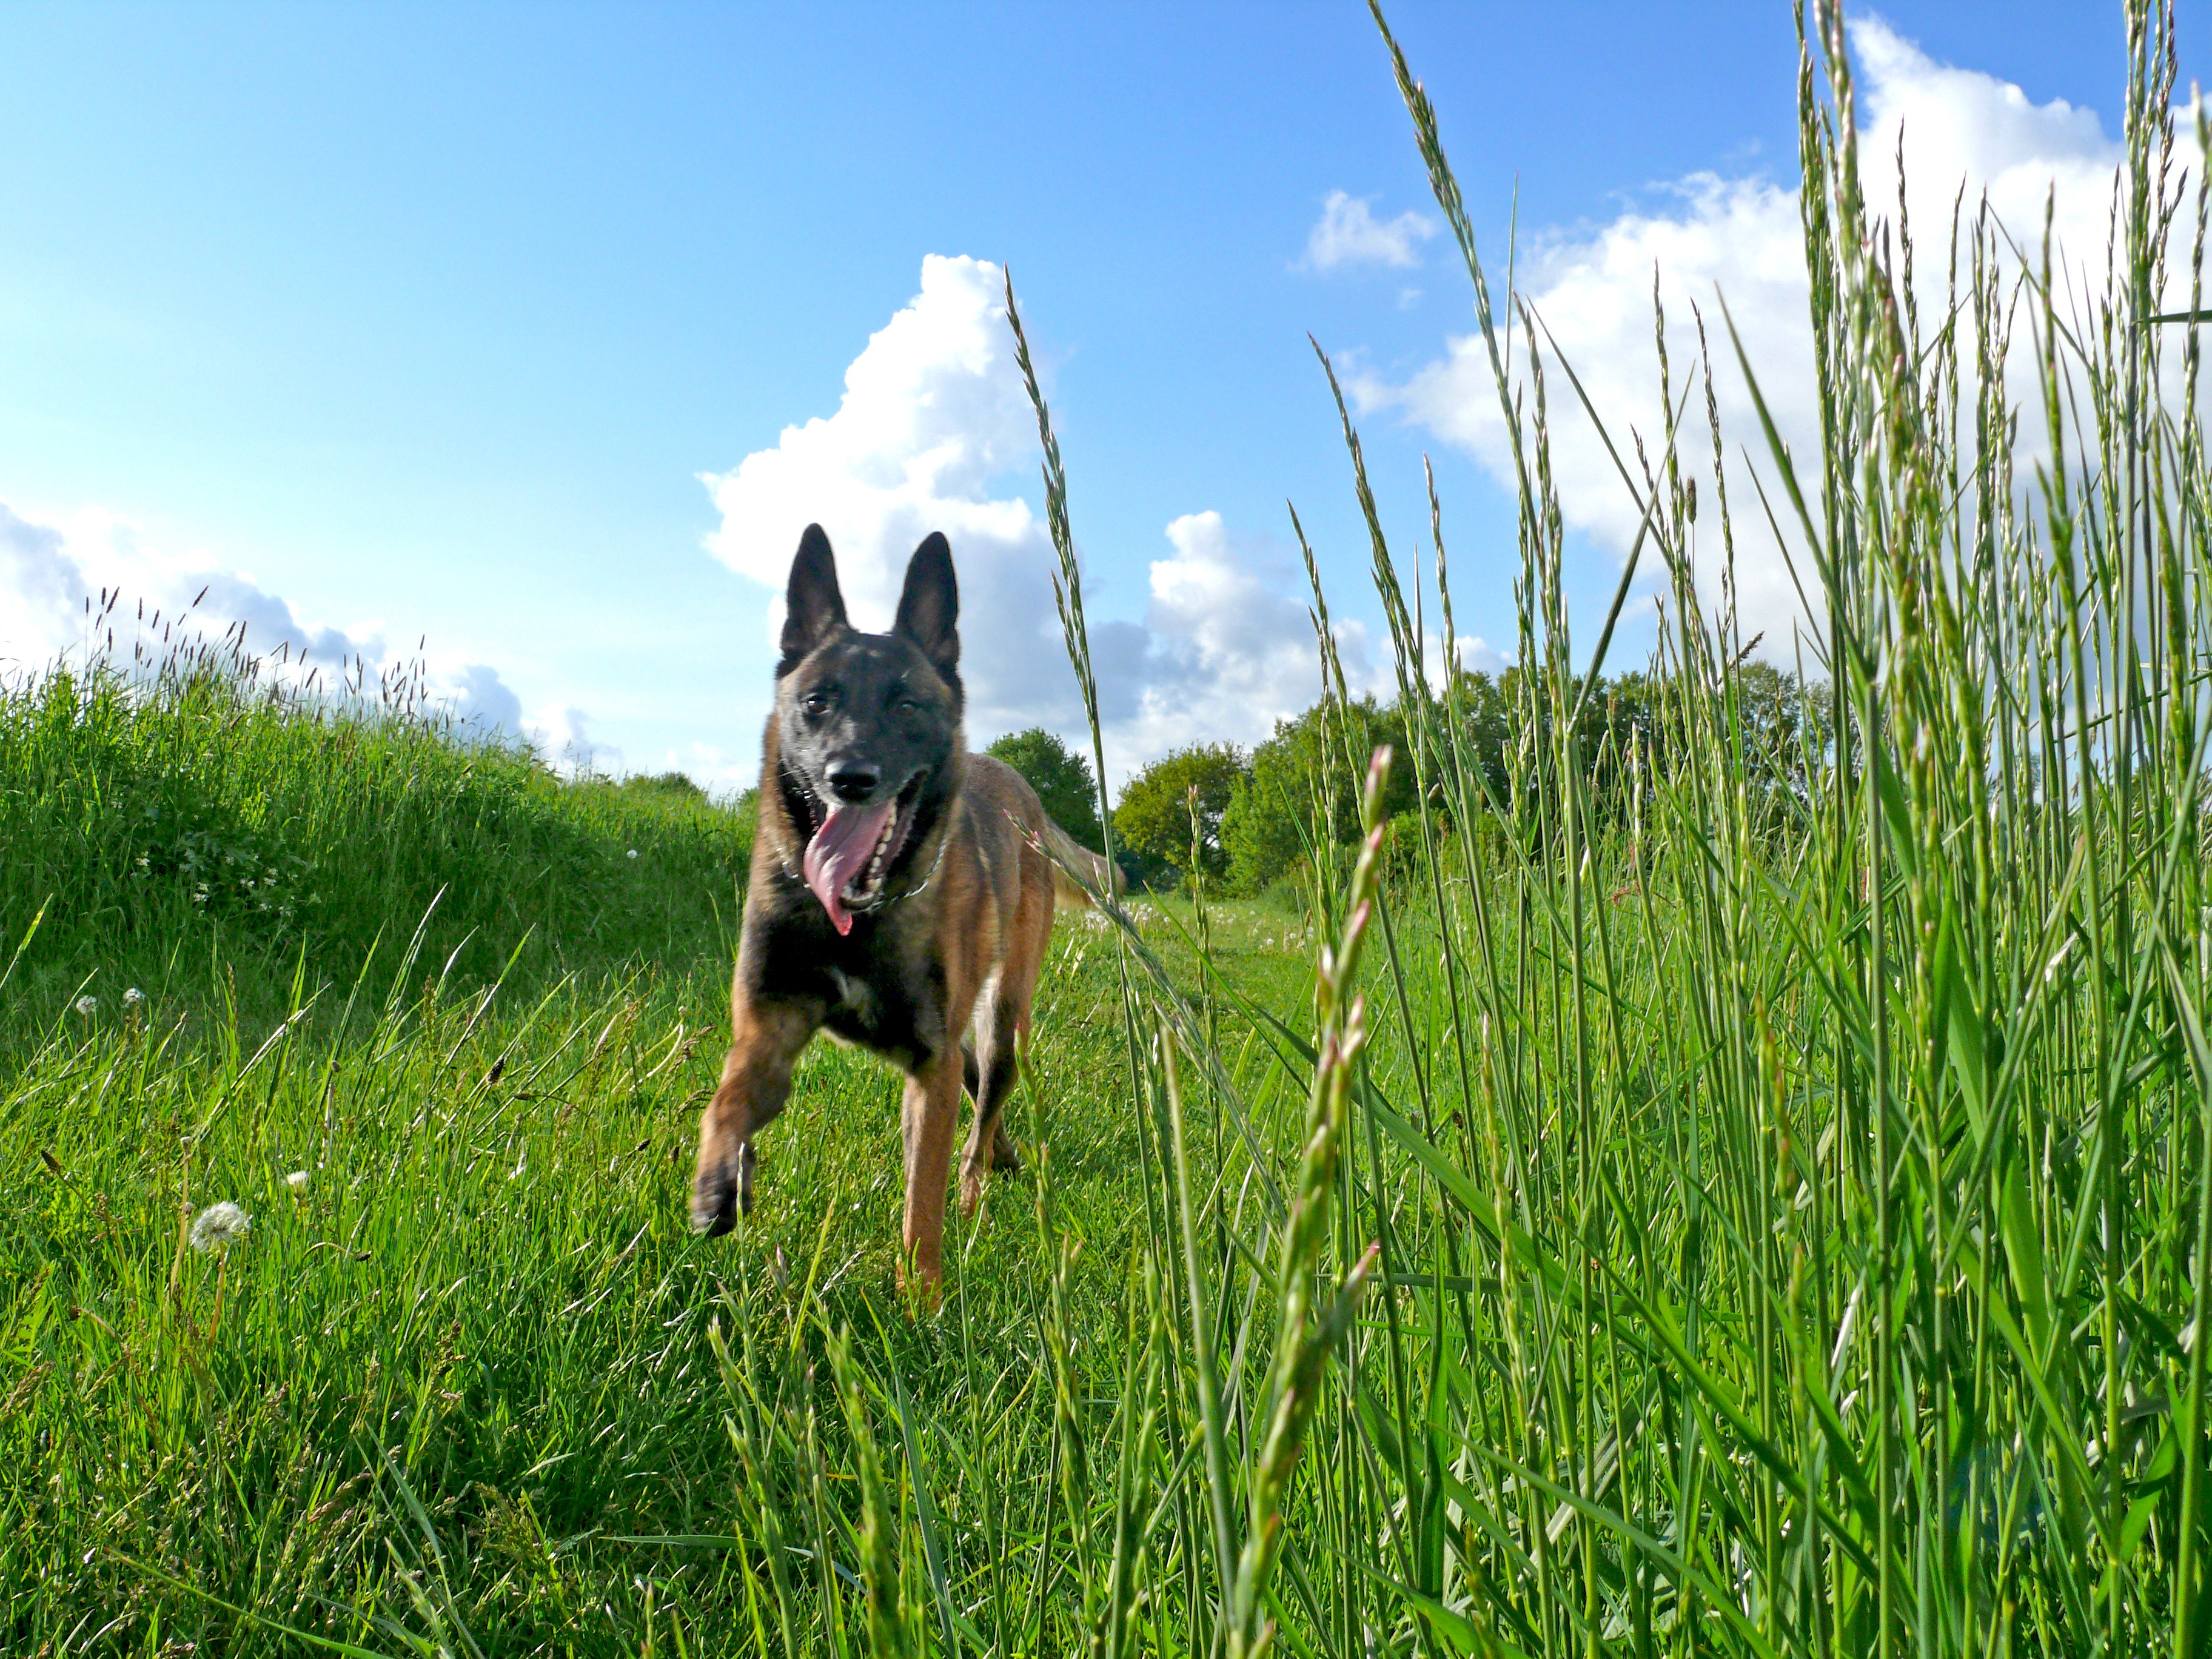
nature, grass, lawn, meadow, play, run, dog, animal, female, pet, pasture, mammal, race, great, grassland, performance, vertebrate, endurance, fast, sprint, joy of life, belgian shepherd dog, malinois, dog run, dog like mammal, dog racing